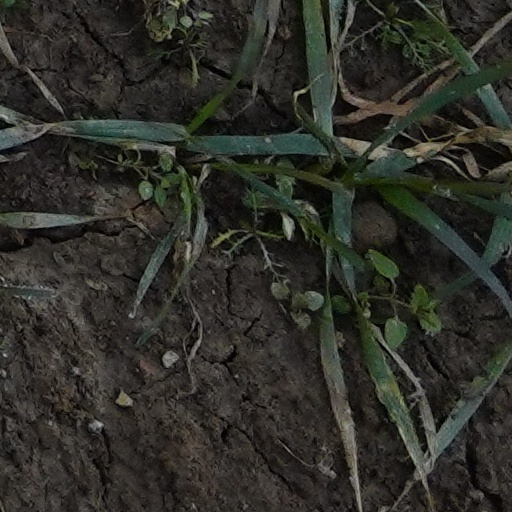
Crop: wheat